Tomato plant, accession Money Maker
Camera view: bottom (45 deg); turntable rotation: 120 degrees
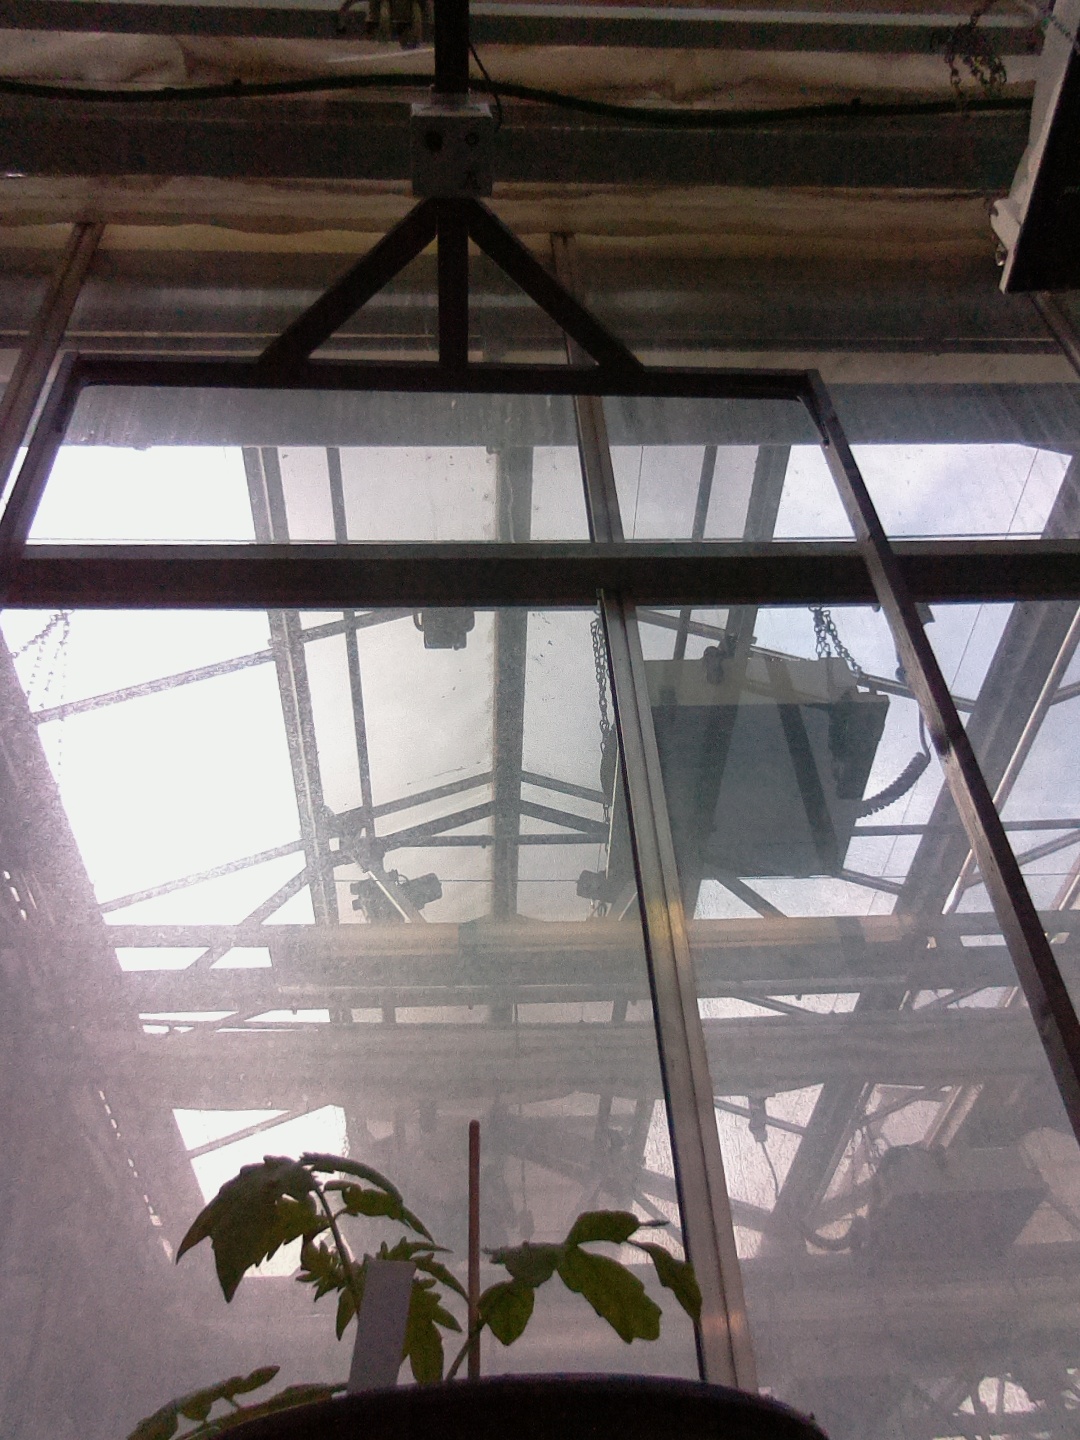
BBCH growth stage 13: 6 of true leaves visible